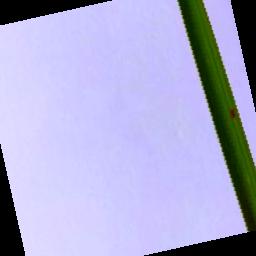
Label: Rice___Brown_Spot